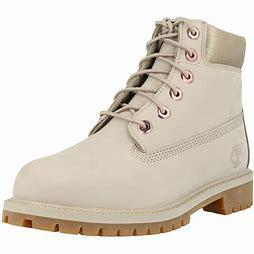
Brand: Timberland
Model: 6 Inch Nubuck